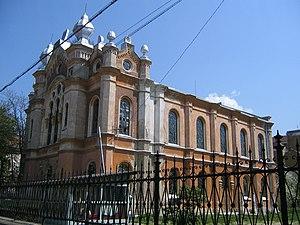
Oradea ou Oradea Mare est une ville de la région de Transylvanie, dans la province historique de la Crișana, en Roumanie. Elle est le chef-lieu du județ de Bihor, situé dans la région de développement Nord-Ouest. Oradea est une des villes les plus prospères de Roumanie.